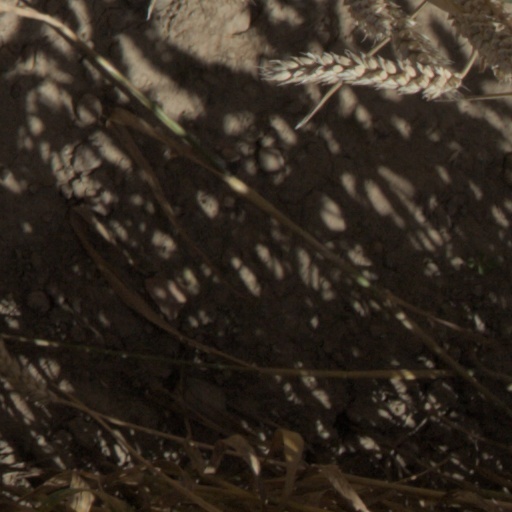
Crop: wheat